Allegra Stratton

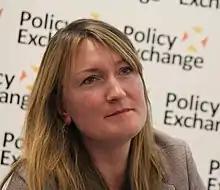
Stratton in 2015

Allegra Elizabeth Jane Stratton (born 10 April 1980) is a British former political aide, journalist, and writer who served as Downing Street Press Secretary under Boris Johnson from November 2020 to April 2021.